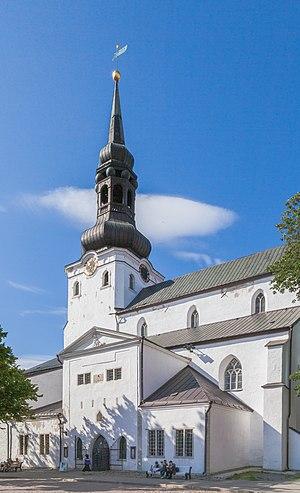
Cet article donne une liste d'églises en Estonie.